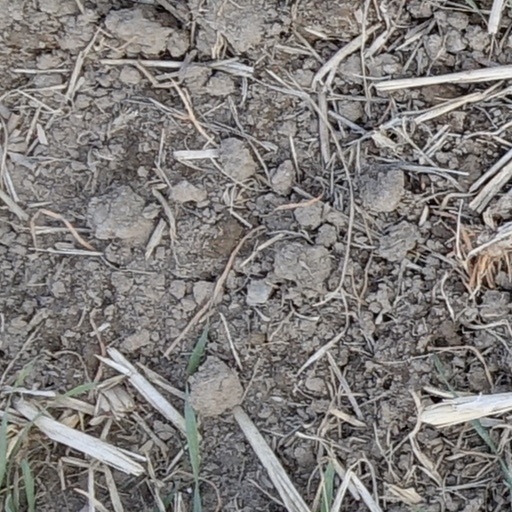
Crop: wheat